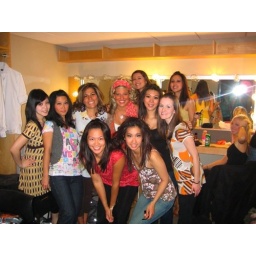
girls in the dress room